Religion in India

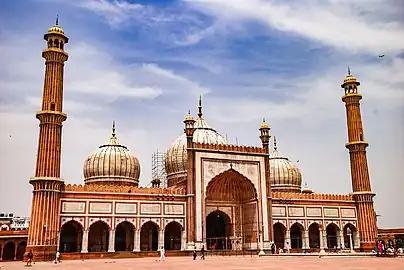
Jama Masjid, Delhi

Islam came to India in the early 7th century through the Arab traders in Malabar coast. It started to become a major religion during the Muslim rule in the Indian subcontinent. The Cheraman Juma Mosque is the first mosque in India located in Methala, Kodungallur Taluk, Thrissur District in Kerala. A legend claims that it was built in 629 CE, which makes it the oldest mosque in the Indian subcontinent which is still in use. The growth of Islam in India mostly took place under the Delhi Sultanate (1206–1526) and the Mughal Empire (1526–1858), greatly aided by the mystic Sufi tradition. The growth of Islam was regionally uneven, and Islam had the greatest appeal to those who were not, or only superficially integrated into the Brahmanical fold, as in the case of Bengal.